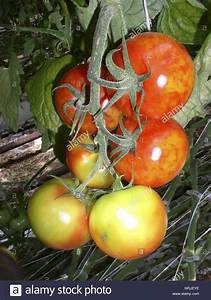
Label: tomato